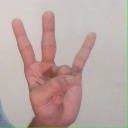
अक्षर: क्ष